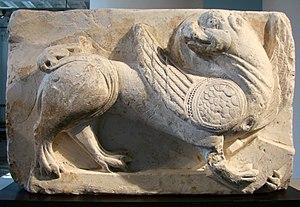
Le musée de Picardie est un musée d'art et d'archéologie situé à Amiens, en France. Il regroupe de riches collections qui vont de la Préhistoire au XXᵉ siècle, notamment en archéologie et en peinture. Il a reçu le label « musée de France »